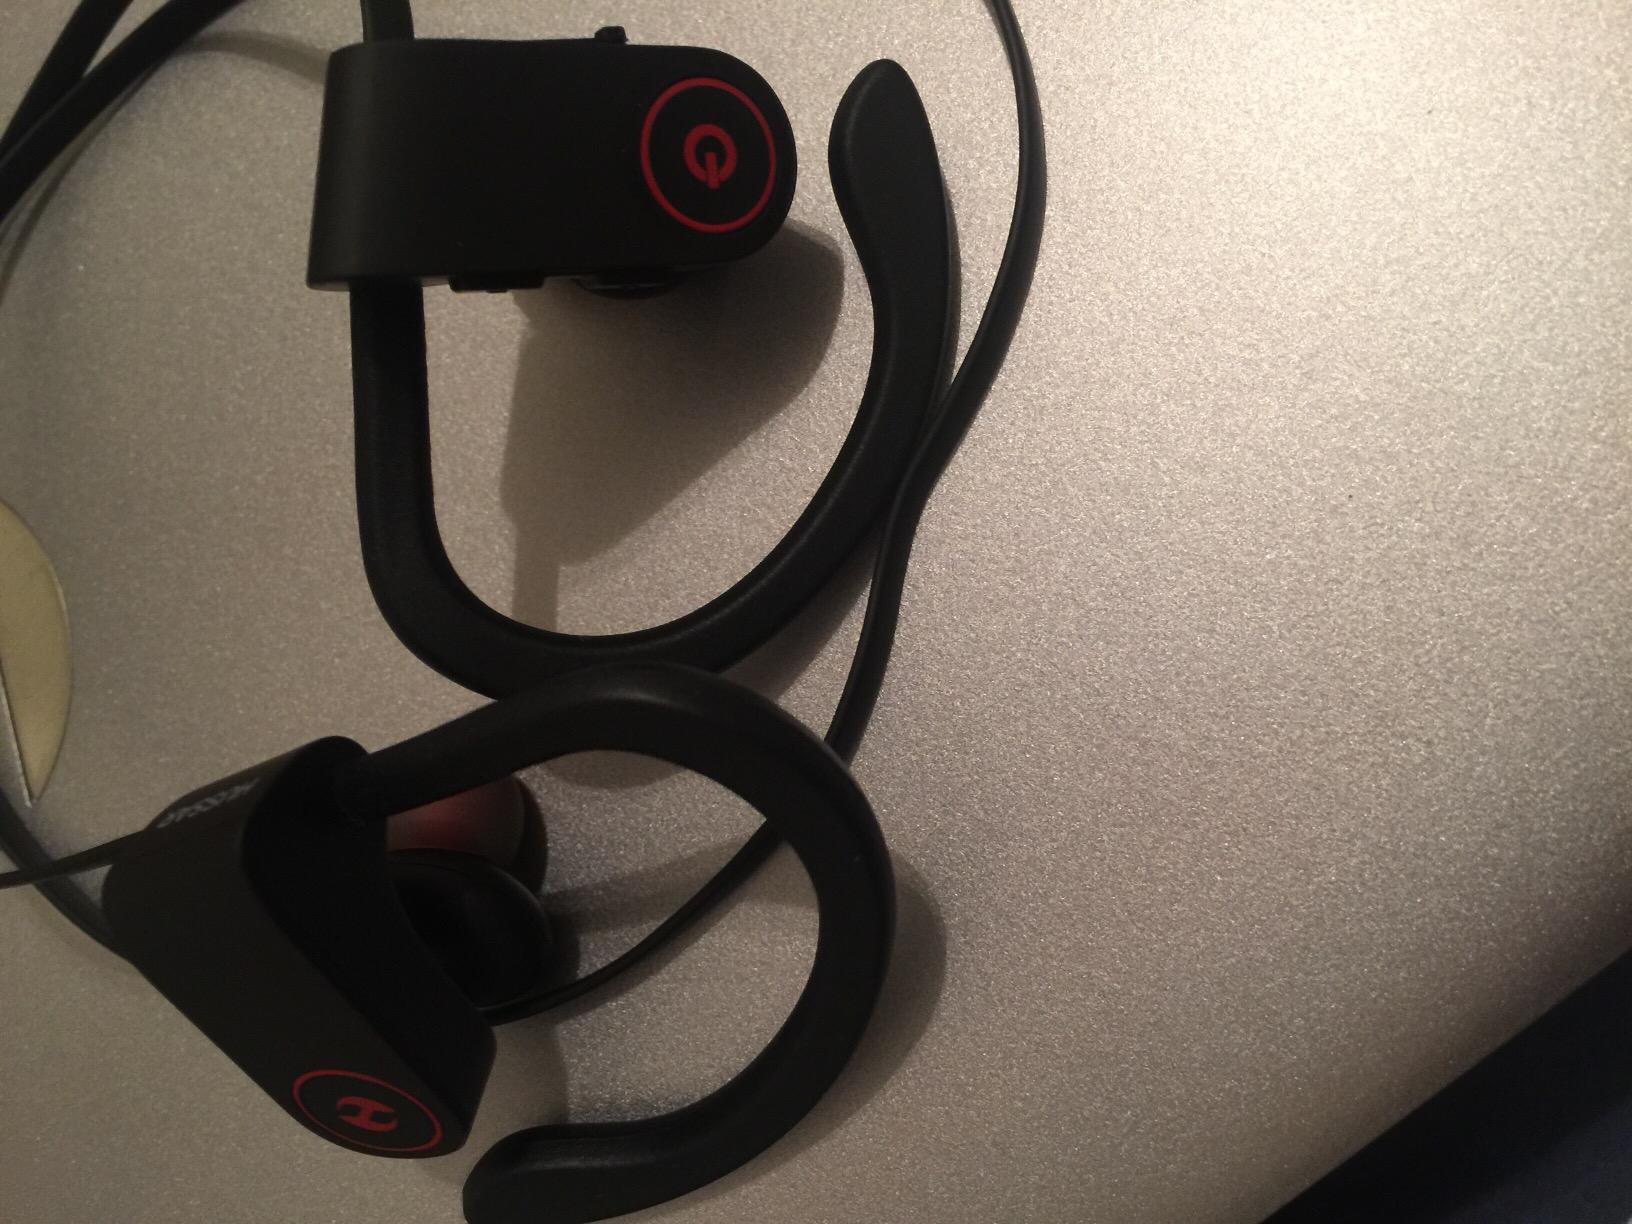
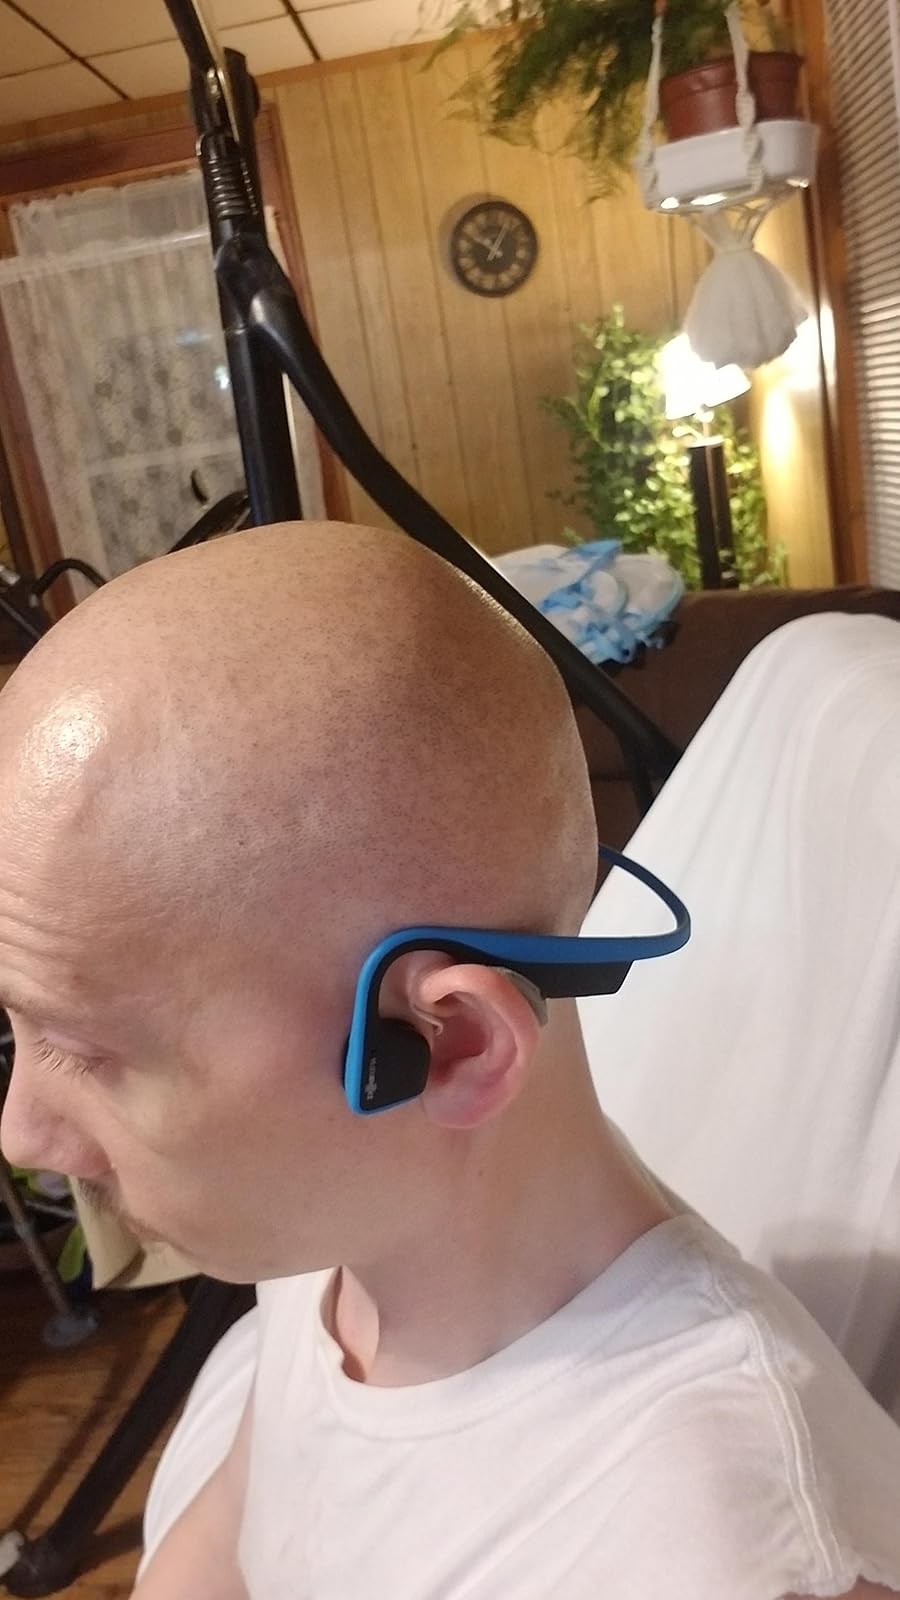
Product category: headphones
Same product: no